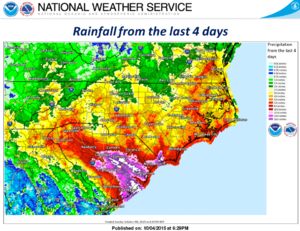
La tempête d'octobre 2015 dans l'est du Canada et des États-Unis est un événement météorologique de pluies abondantes causées par une série de dépressions passant le long de la côte est des États-Unis et dans les provinces atlantiques du Canada entre le 29 septembre et le 5 octobre 2015. Celles-ci ont laissé des accumulations de plus de 200 mm en plusieurs endroits, causant des inondations et des dégâts importants.